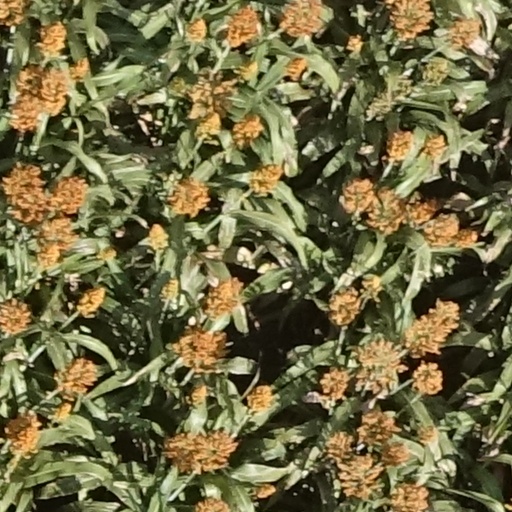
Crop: sorghum